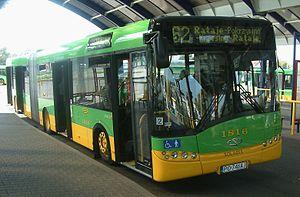
Le stade municipal de Poznań est un stade de football situé à Poznań, en Pologne. Il s'agit du principal équipement sportif de la ville.